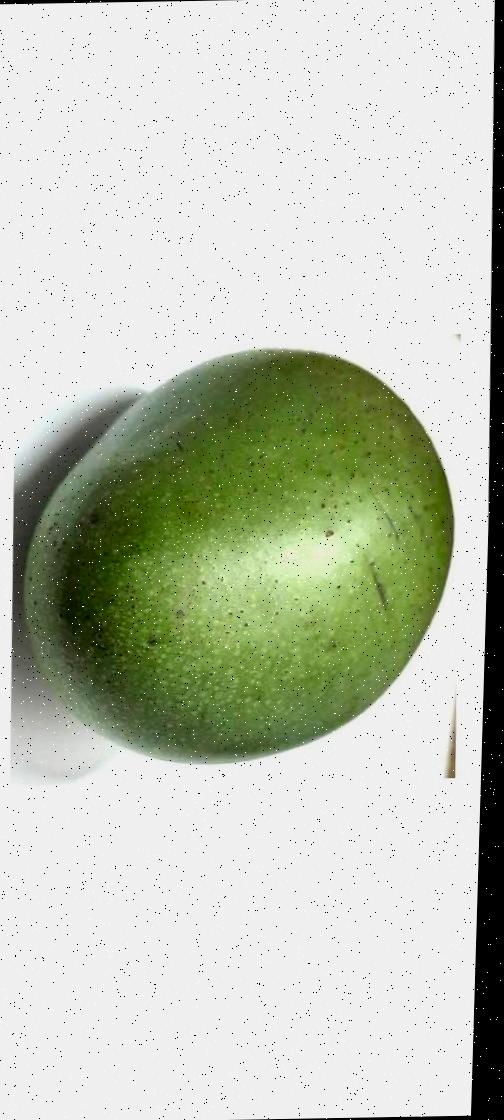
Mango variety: Ashshina Zhinuk